Jack the Ripper

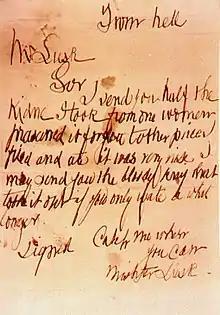
The "From Hell" letter

The concentration of the killings around weekends and public holidays and within a short distance of each other has indicated to many that the Ripper was in regular employment and lived locally. Others have opined that the killer was an educated upper-class man, possibly a doctor or an aristocrat who ventured into Whitechapel from a more well-to-do area. Such theories draw on cultural perceptions such as fear of the medical profession, a mistrust of modern science, or the exploitation of the poor by the rich. The term "ripperology" was coined in the 1970s to describe the study and analysis of the Ripper case in an effort to determine his identity, and the murders have inspired numerous works of fiction.